William Smith O'Brien

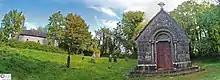
Burial site in County Limerick

In Dublin on 5 June 1849, the sentences of O'Brien and his confederates Meagher, Terence MacManus and Patrick O'Donoghue were commuted to transportation for life to Van Diemen's Land (Tasmania in present-day Australia).